Choe Son-hui

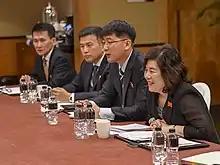
Choe and her team negotiating with US Ambassador to the Philippines Sung Kim

Choe was promoted to the rank of Vice Minister of Foreign Affairs in late February 2018, replacing Han Song-ryol and taking his North America portfolio. Han remained vice minister with a European portfolio. At the time, there were seven regular vice ministers in the ministry under First Vice Minister Kim Kye-gwan. Called North Korea's "point person" on relations with the United States, Choe's portfolio included responsibility for those relations and with Canada.